Bolton (UK Parliament constituency)

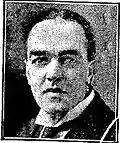
Entwistle

Another General Election was required to take place before the end of 1940. The political parties had been making preparations for an election to take place from 1939 and by the end of this year, the following candidates had been selected;